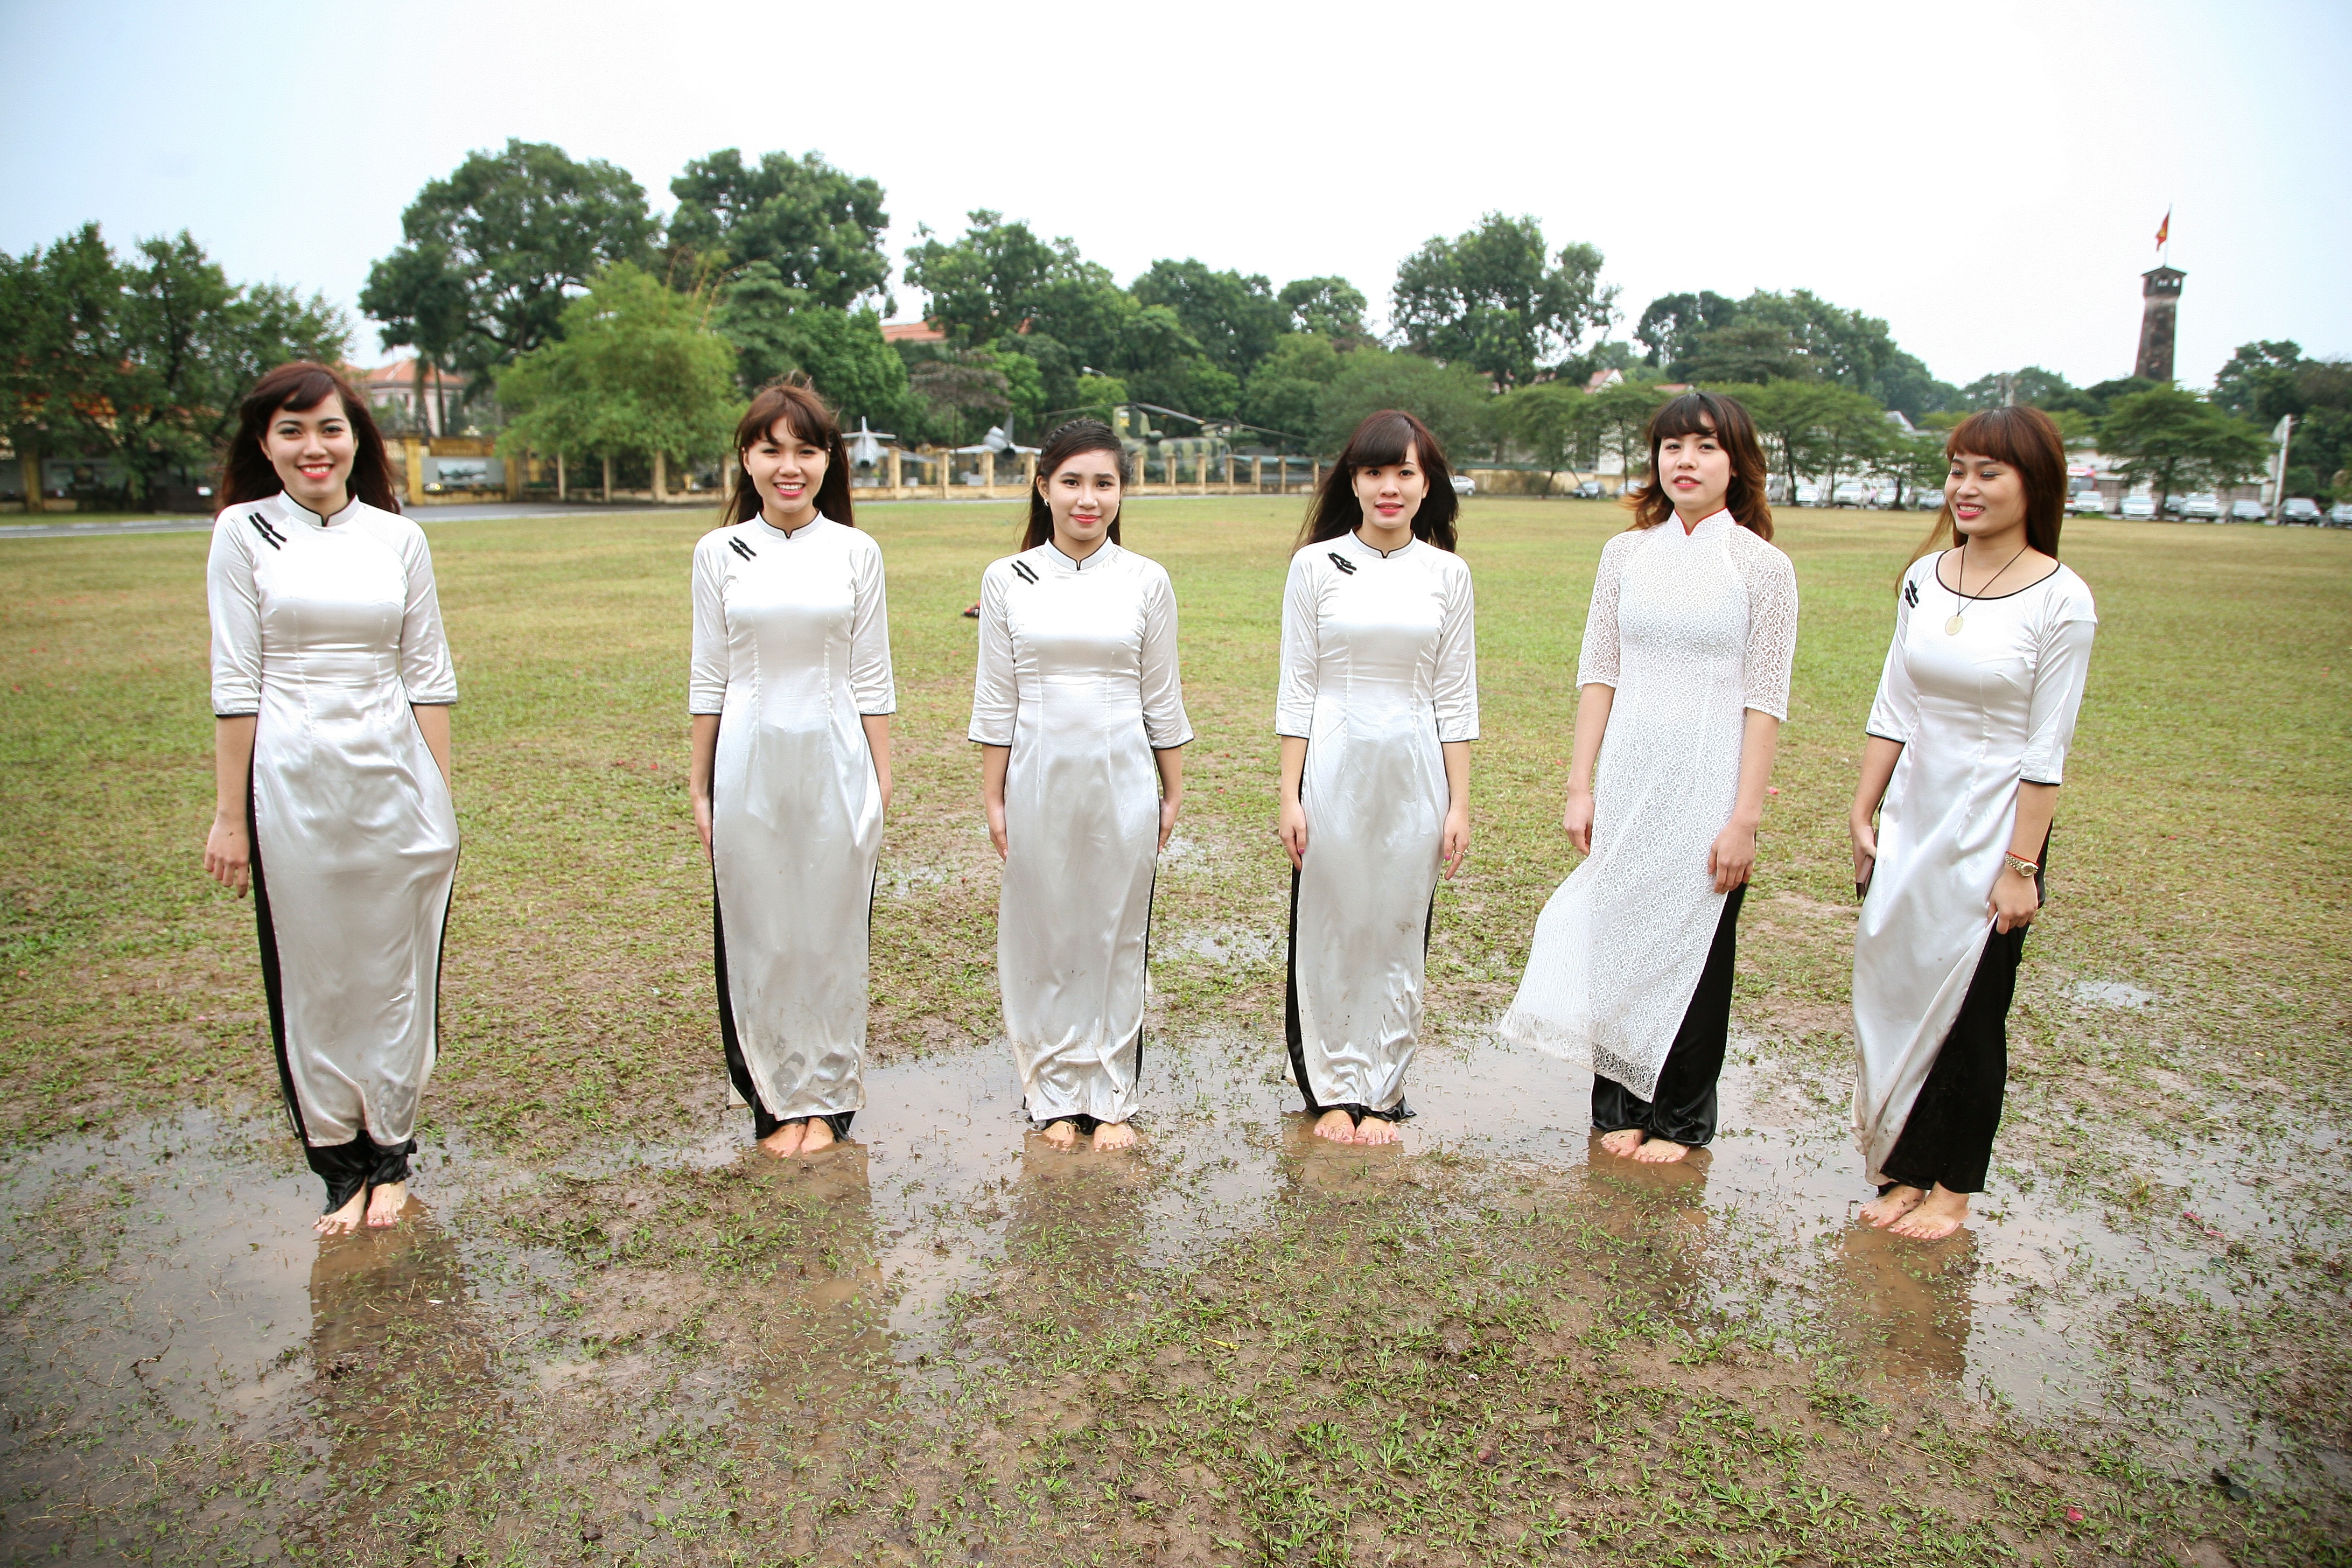
people, white, rain, asian, standing, chinese, mud, wedding, bride, groom, ceremony, girls, dress, women, japanese